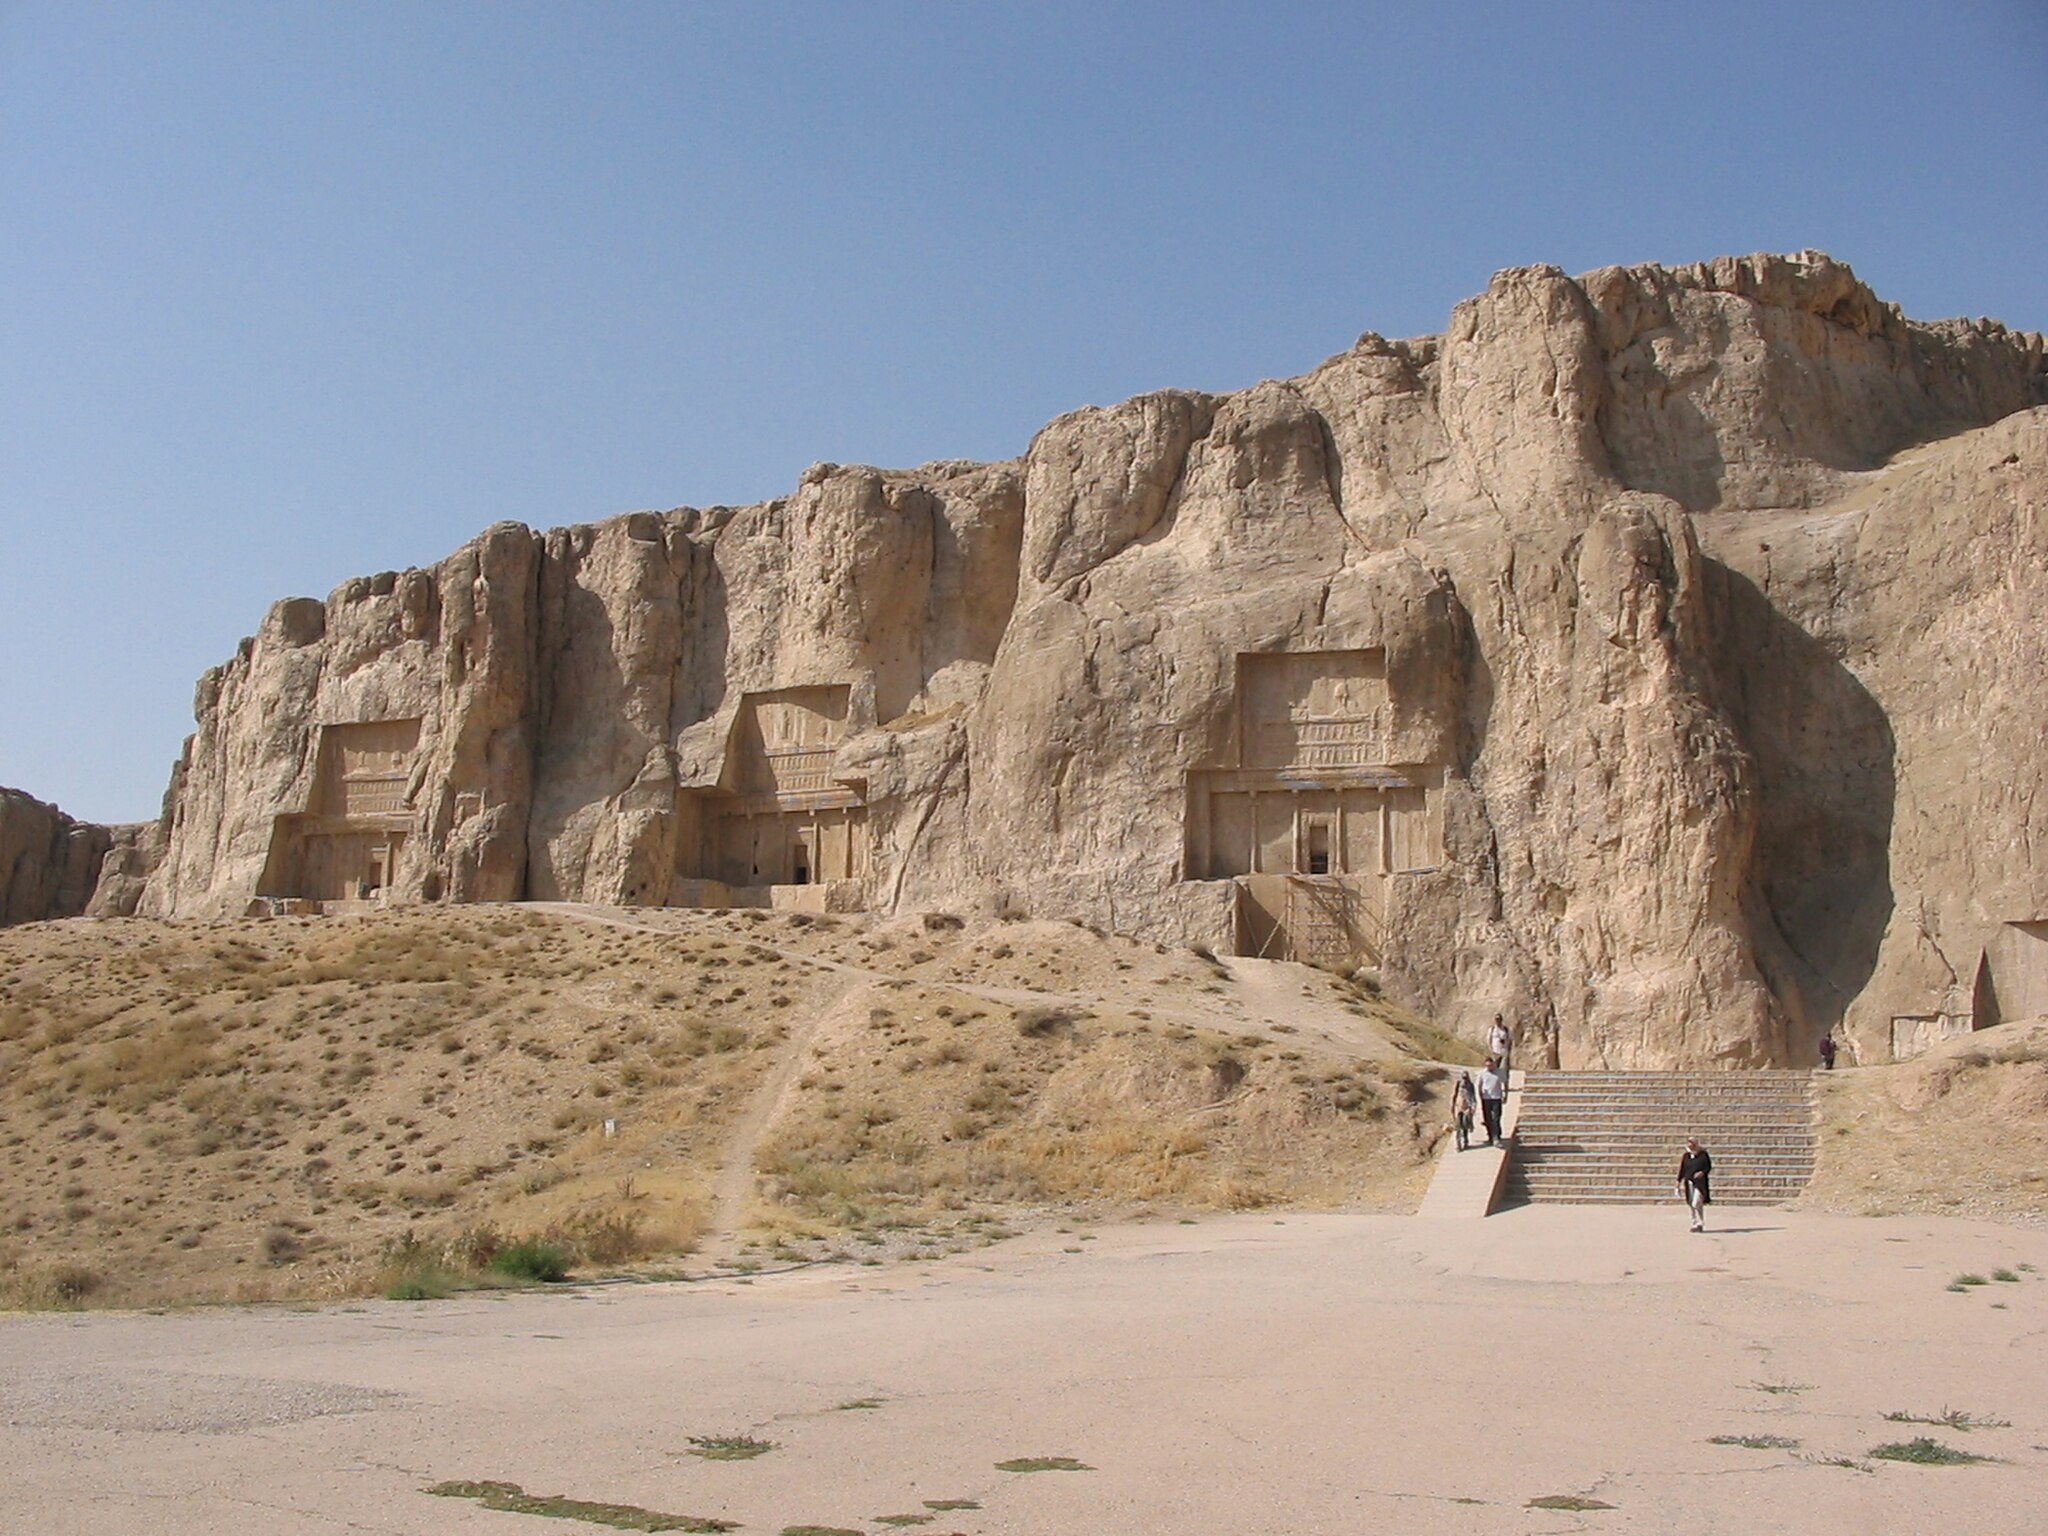
Title: View of three tombs from distant
Date: 2004-10-14 13:43:42
Categories: Naqsh-e Rustam, Self-published work, Cultural heritage monuments in Iran with known IDs, Uploaded via Campaign:wlm-ir, Images from Wiki Loves Monuments in Marvdasht